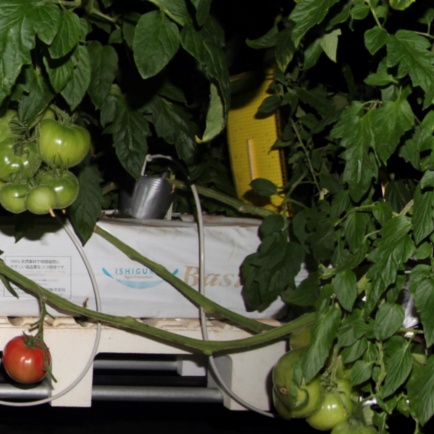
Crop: tomato